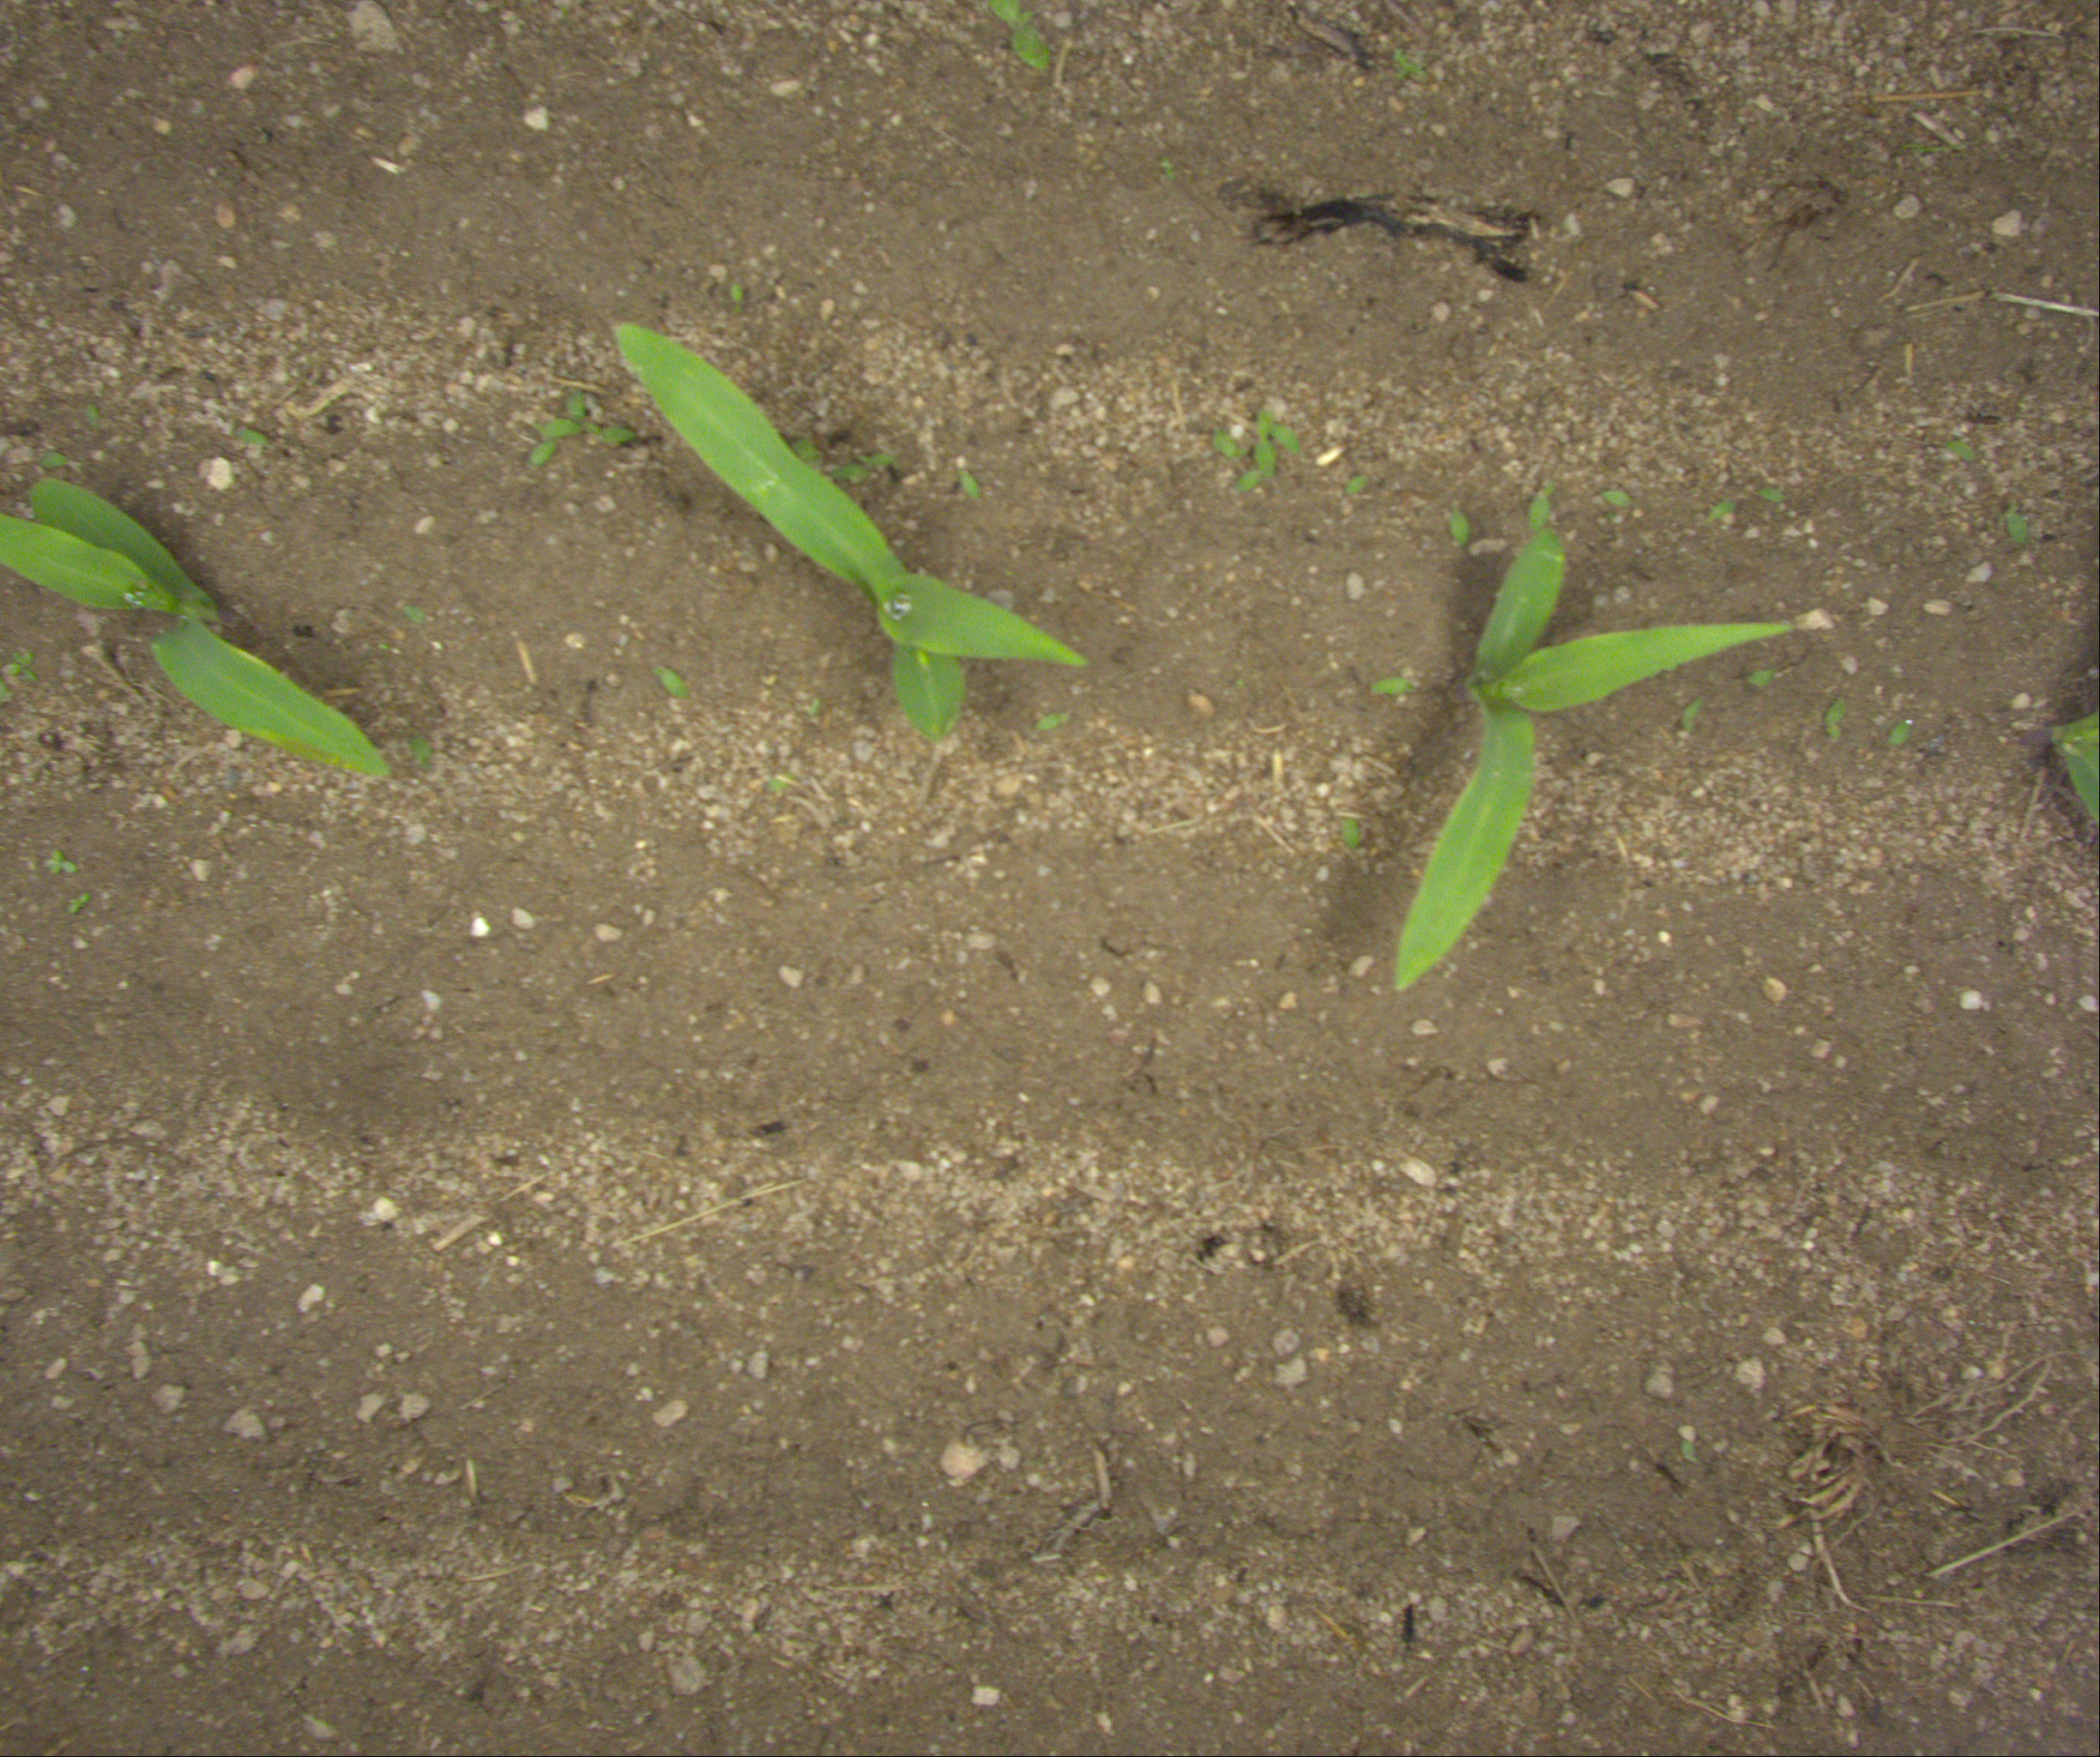
Crop: maize
Objects: maize, maize, maize, stem_maize, stem_maize, stem_maize